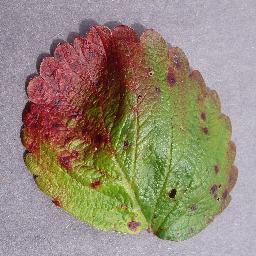
Label: Strawberry___Leaf_scorch